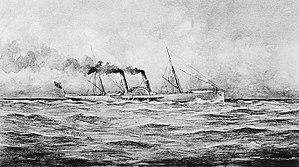
Le blocus de l'Union fait référence aux actions qui se déroulèrent entre 1861 et 1865, durant la guerre de Sécession, et au cours desquelles l'Union Navy a maintenu un effort massif sur la côte Atlantique et celle du Golfe du Mexique, auxquelles les États confédérés d'Amérique avaient accès, dans le but d'empêcher le passage des marchandises, des approvisionnements, et des armes à destination et en provenance de ces derniers. Approuvé par Lincoln le 19 avril 1861, l'Union commissionna 500 navires qui détruisirent au total pas moins de 1 500 forceurs de blocus confédérés pendant la guerre. Le blocus fait partie du plan Anaconda proposé par Winfield Scott, dont le second axe concernait le contrôle du fleuve Mississippi.